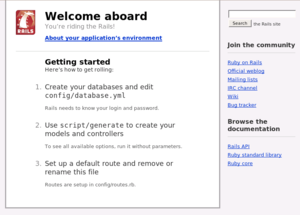
Ruby on Rails
The Rails Applikationen
Ruby on Rails er et open source web framework, skabt af danskeren David Heinemeier Hansson.